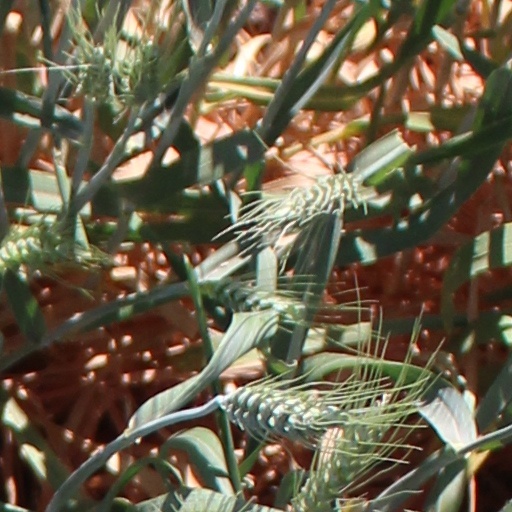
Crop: wheat